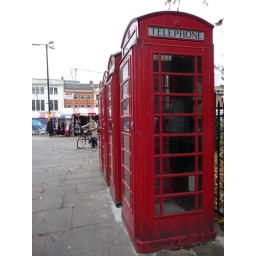
Red telephone boxes lined up by the market place